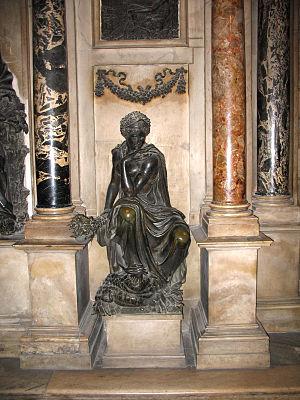
Gian Giacomo Medici, marquis de Marignan, plus connu comme « le Medeghino », est un condottiere lombard. Bandit de grand chemin devenu mercenaire des ducs de Milan puis de Charles Quint, le produit de ses rapines permit à son frère de monter sur le trône papal sous le nom de Pie IV. On peut encore admirer, dans la cathédrale de Milan, le somptueux monument funéraire que ce dernier lui fit édifier.